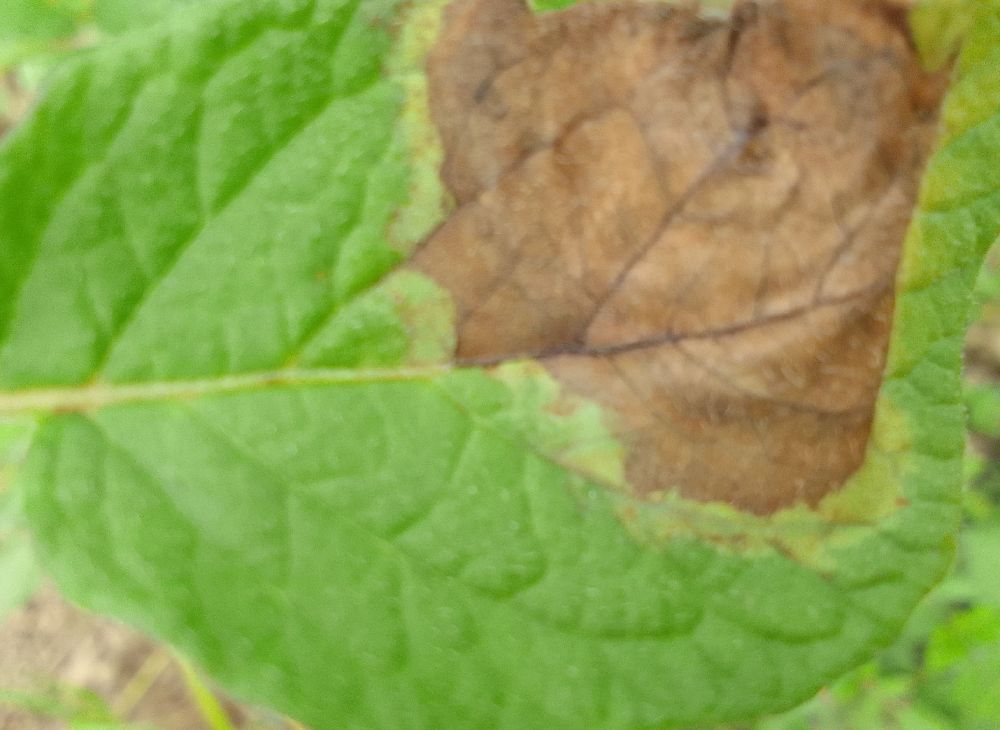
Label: Late blight